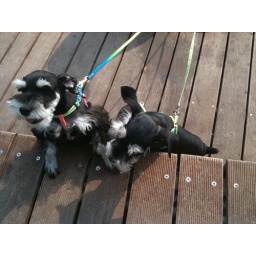
There are 2 dogs in haeundae beach around 1pm everyday. They are sooooo cute and cheerful~!